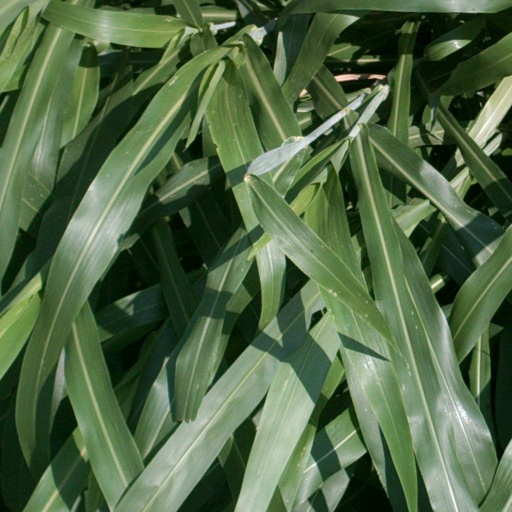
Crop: sorghum